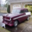
Label: automobile